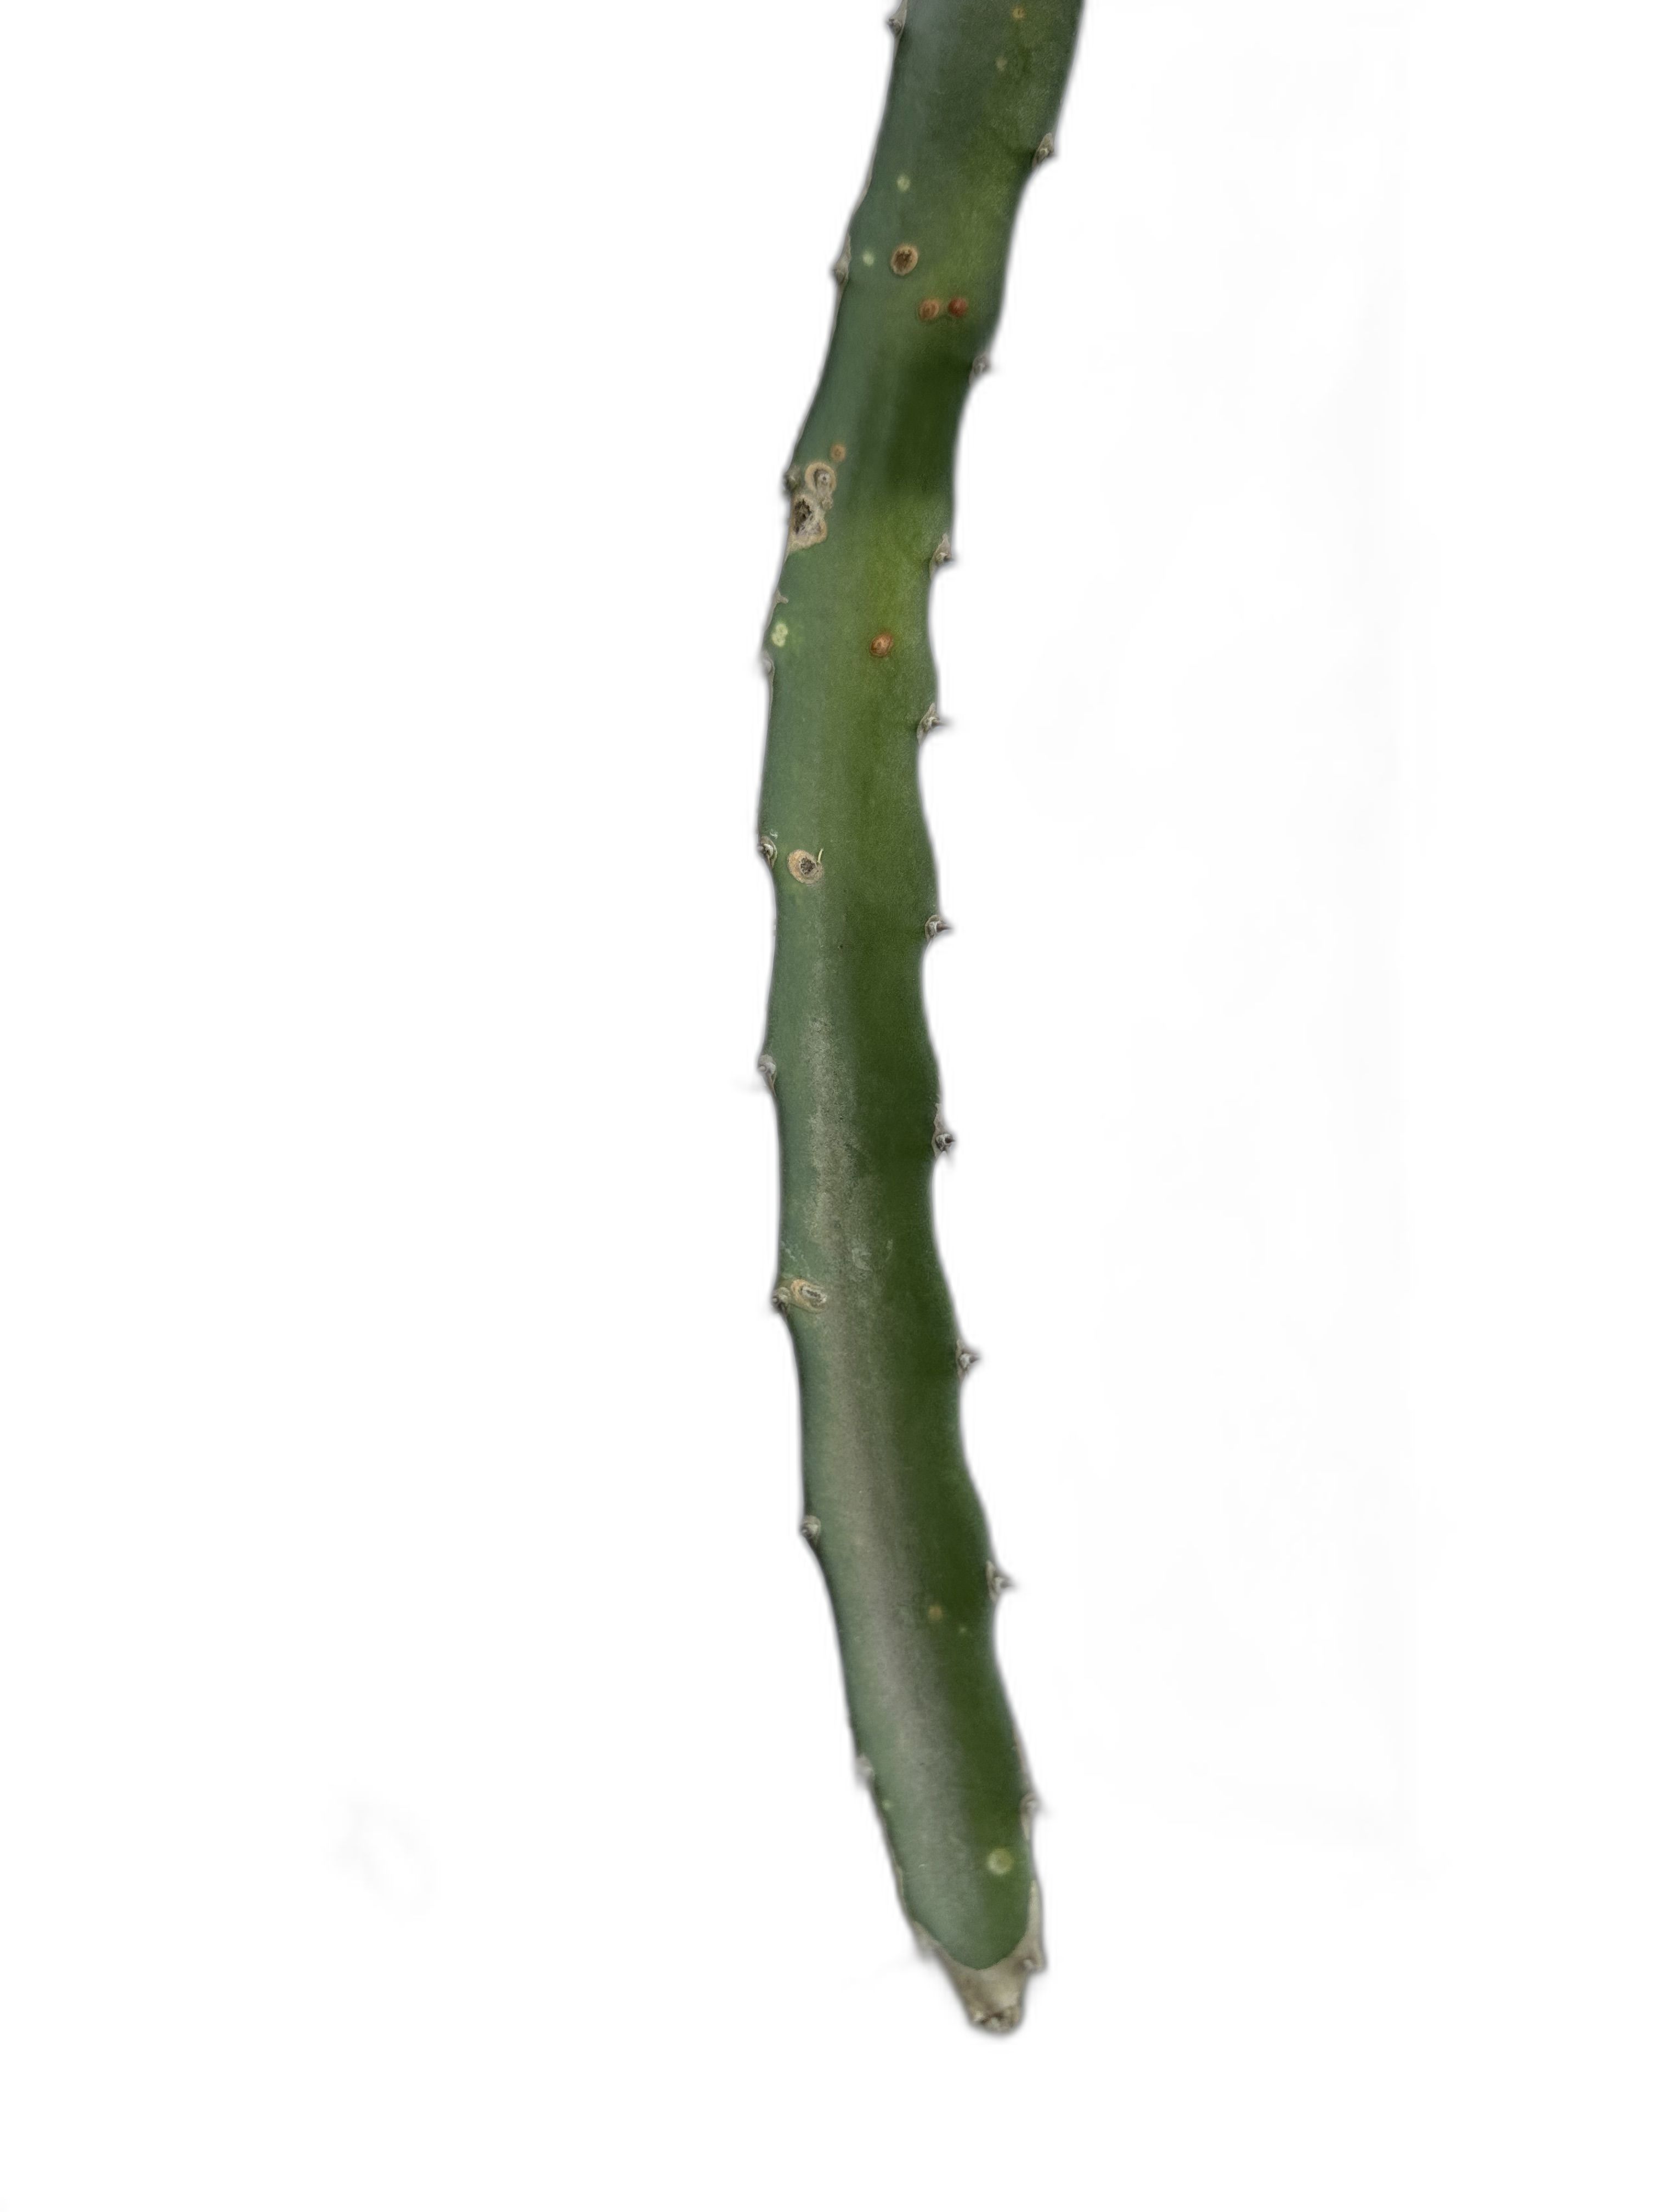
Label: Good leaf